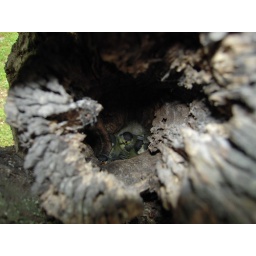
in a hole of an old apple tree in my garden (best viewed in original size:) )